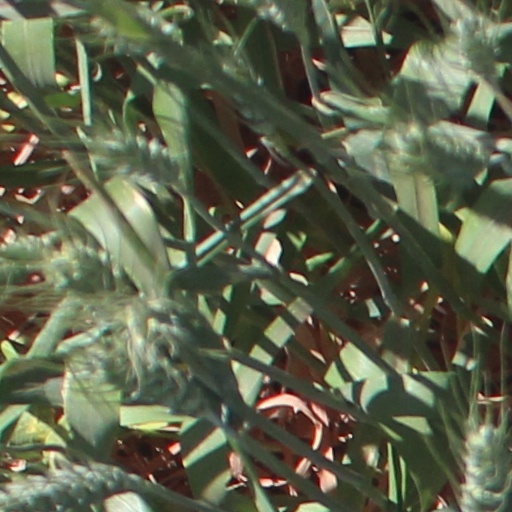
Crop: wheat